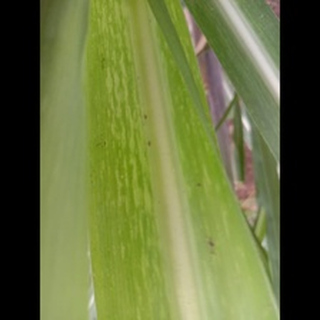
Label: sugarcane_mosaic